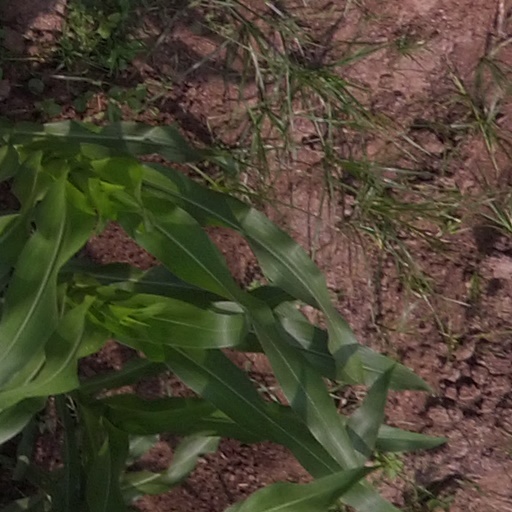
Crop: maize; corn